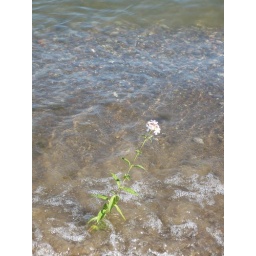
flower in the middle of the beach